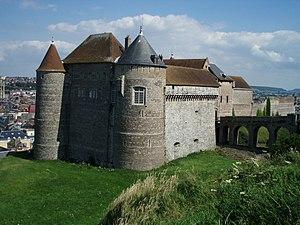
Dieppe est une commune française située dans le département de la Seine-Maritime en région Normandie.
Cet article recense les châteaux et manoirs de la Seine-Maritime, en France.
Le château de Dieppe est situé en bord de mer dans la ville normande de Dieppe. Il accueille depuis 1923 le musée municipal de Dieppe.